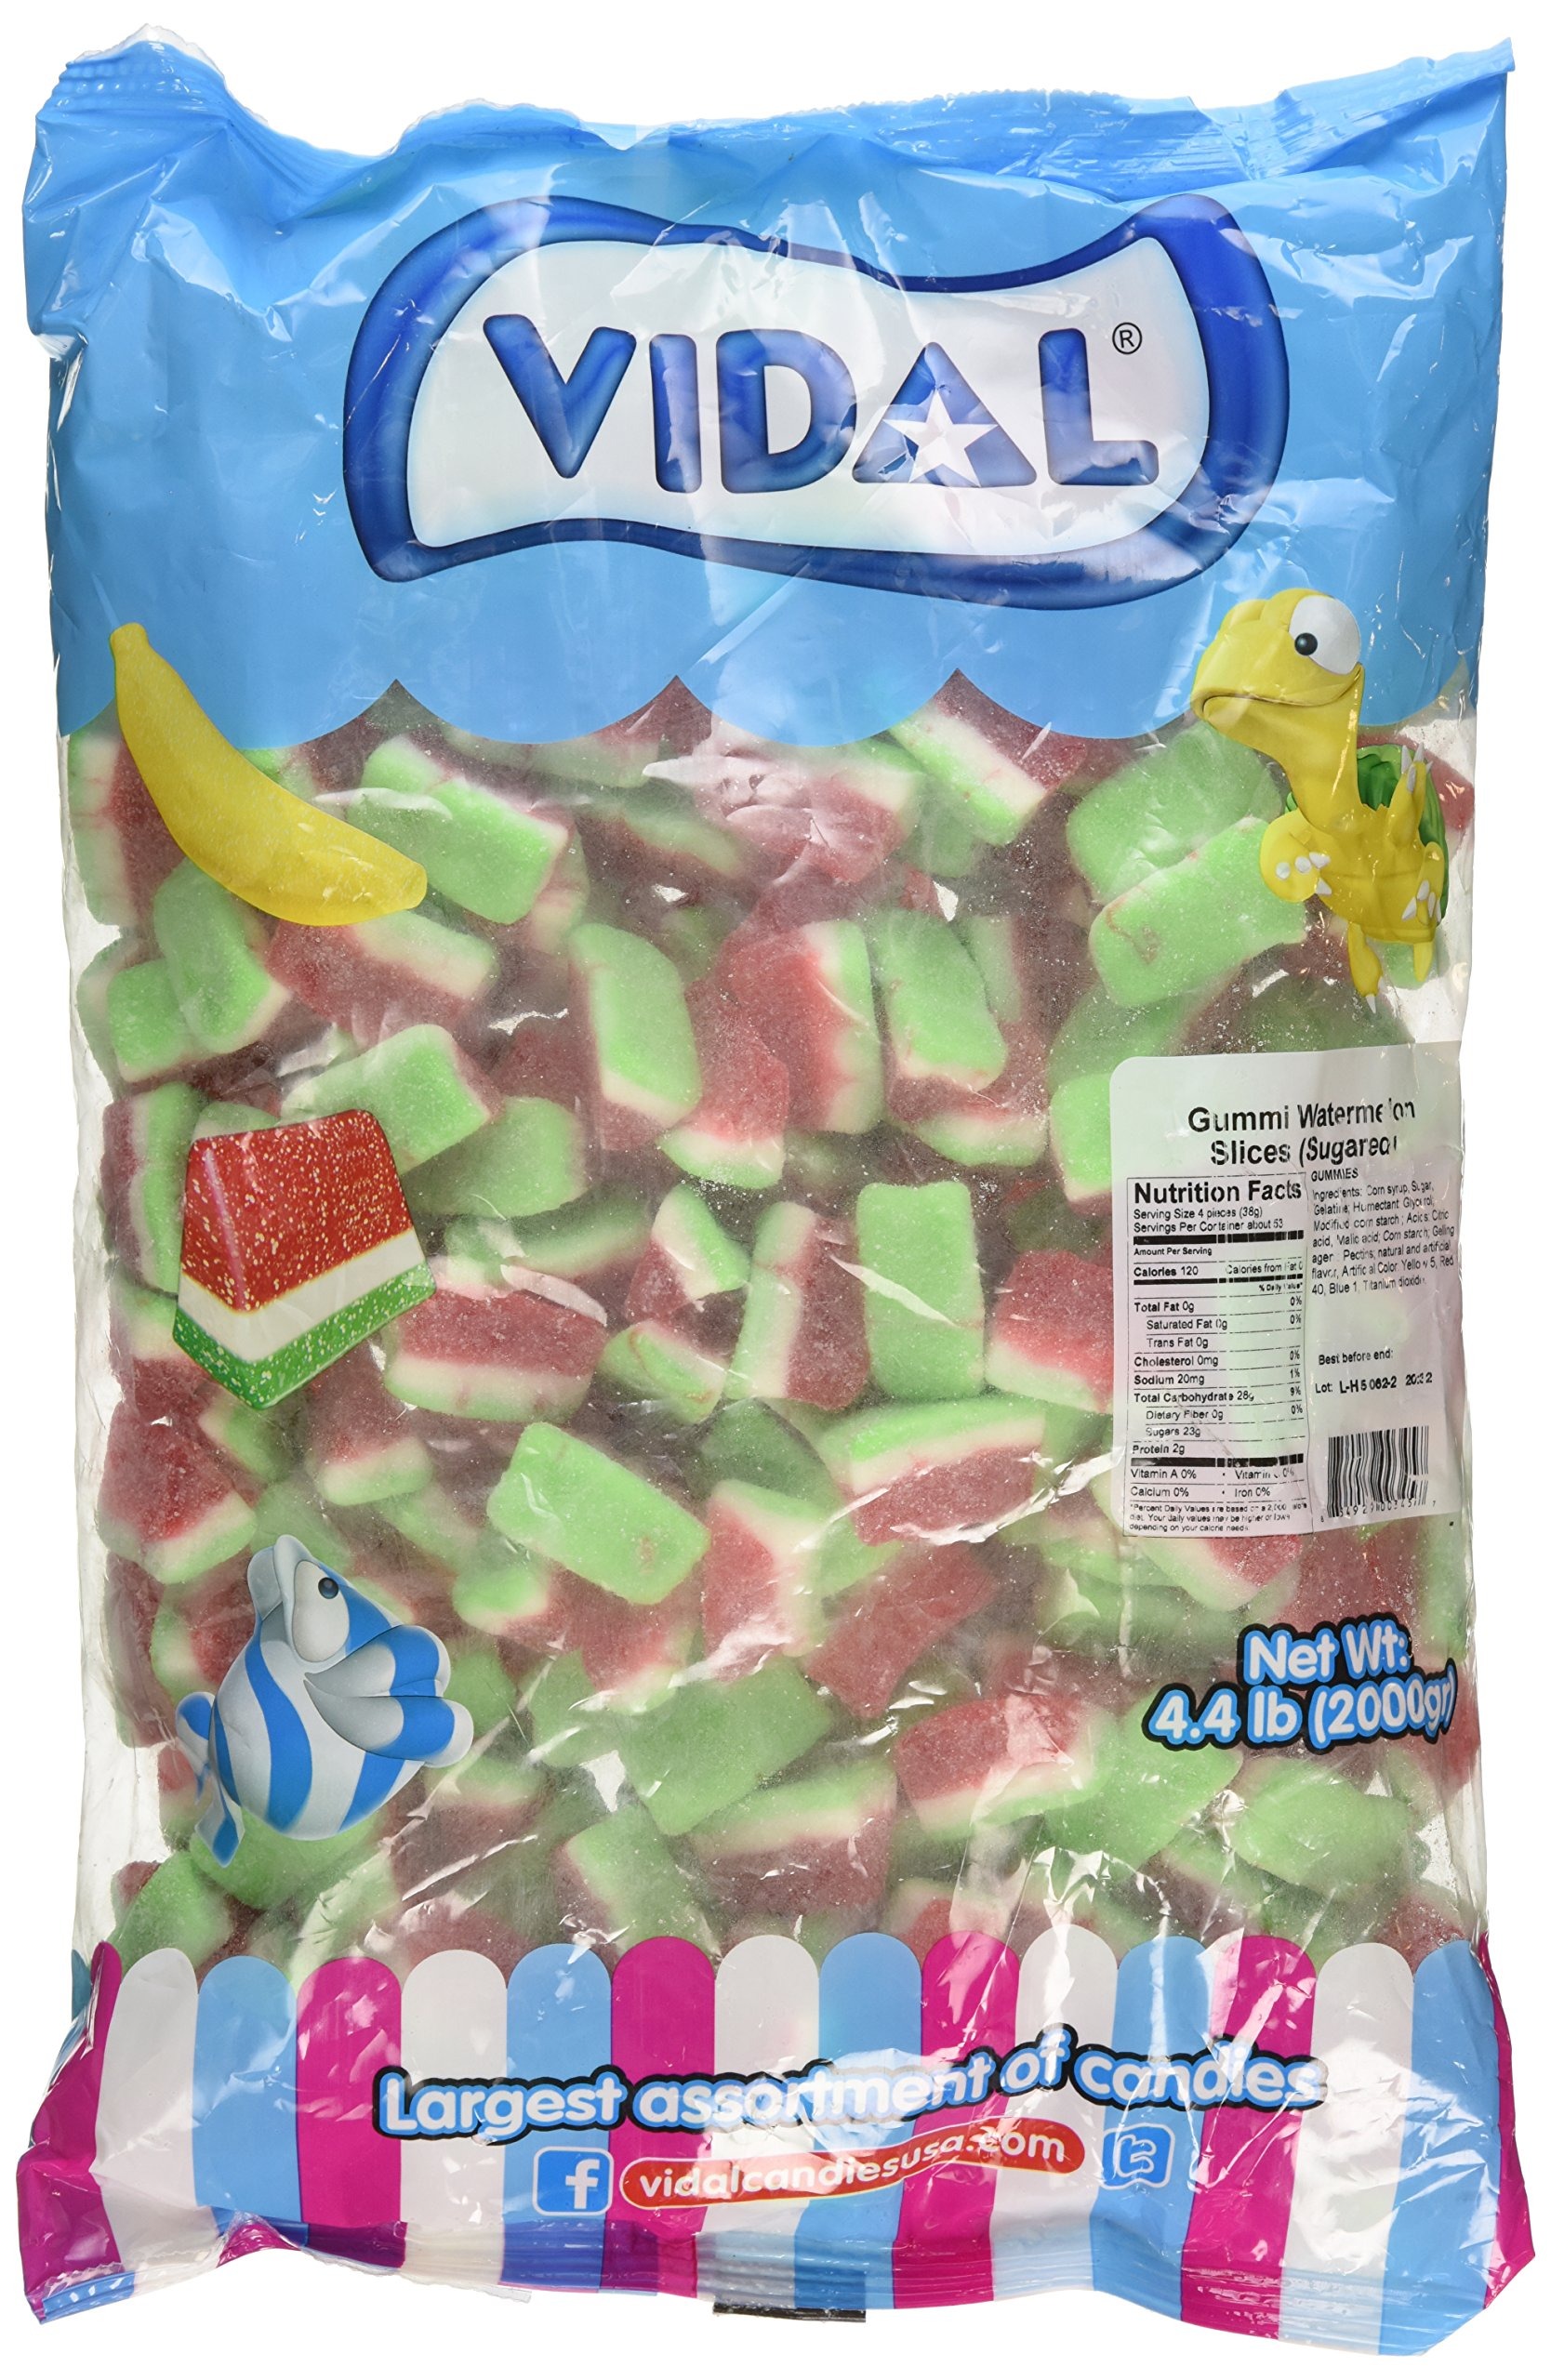
Item Name: VIDAL CANDIES USA Gummi Watermelon Slice, 4.4 Pound
Bullet Point 1: Soft and chewy
Bullet Point 2: Delicious Flavor
Bullet Point 3: Mouth Watering
Value: 4.4
Unit: pound

Price: 42.95